Mogoșoaia Palace

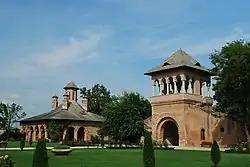

Mogoșoaia Palace is situated about from Bucharest, Romania. It was built between 1698 and 1702 by Constantin Brâncoveanu in what is called the Romanian Renaissance style or Brâncovenesc style. The palace bears the name of the widow of the Romanian boyar Mogoș, who owned the land it was built on.